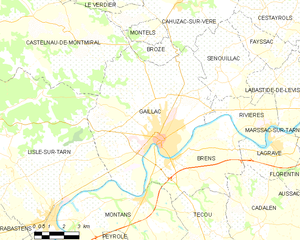
Carte des communes françaises Gaillac
Gaillac est une commune française, située dans le département du Tarn, dans la région Occitanie. Ses habitants se nomment des Gaillacois.